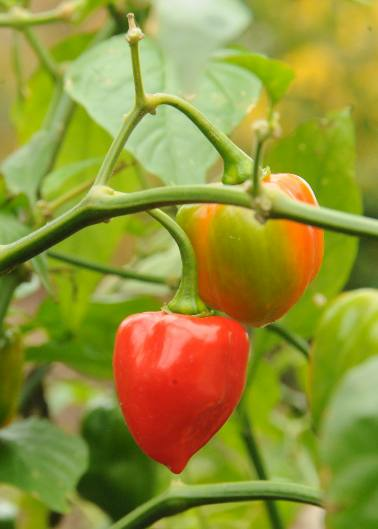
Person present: No